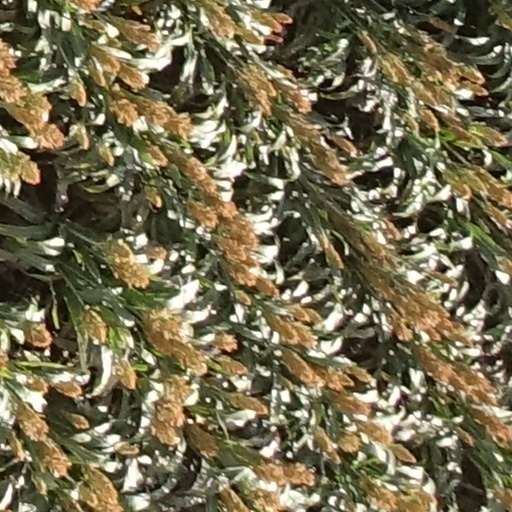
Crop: sorghum